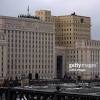
Label: Air Defense